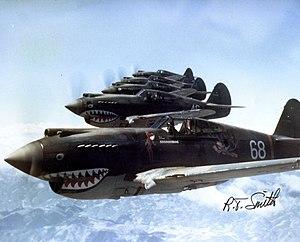
L'histoire militaire des États-Unis pendant la Seconde Guerre mondiale débute lorsque les États-Unis entre dans la Seconde Guerre mondiale en déclarant la guerre contre les puissances de l'Axe à la suite de l'attaque japonaise du 7 décembre 1941 contre la base navale américaine de Pearl Harbor.
Robert Tharp « R.T. » Smith, né le 23 février 1918 à York et mort le 21 août 1995 à Van Nuys, est un aviateur américain.